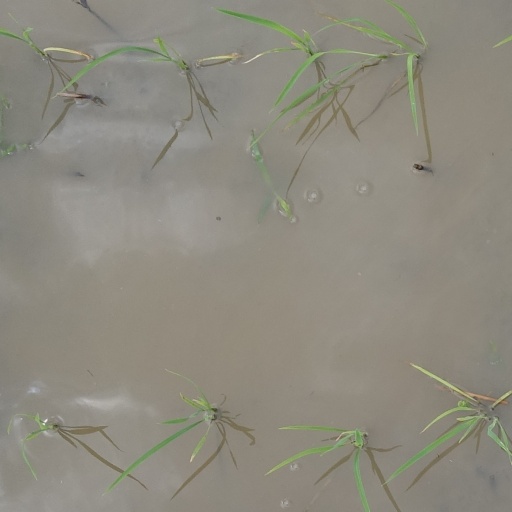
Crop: rice